South African cricket team in England in 1935

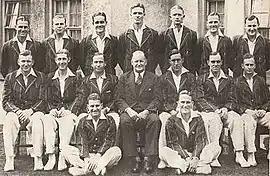
The team

The South African cricket team toured England in the 1935 season to play a five-match Test series against England.